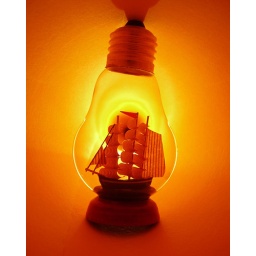
My little experiment.... memory from the sea, in yellow paper , with hand light from the back ...this is result